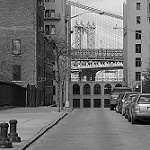
Label: street